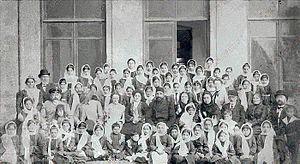
L'institut des manuscrits de l'académie des sciences de Bakou Mohammad Fouzouli est un institut dépendant de l'académie nationale des sciences de la république d'Azerbaïdjan situé à Bakou, la capitale, dont le but est de préserver et d'étudier des collections de manuscrits et d'enluminures, datant pour la plupart de l'époque médiévale. Il est chargé également d'assurer les traductions et la publication des manuscrits et de procéder à de nouvelles acquisitions. L'institut fondé en 1986 dans les dernières années de l'URSS est abrité dans les locaux de l'ancien pensionnat musulman de jeunes filles Impératrice-Alexandra, bâti en 1899-1901 sur les fonds du riche entrepreneur et philanthrope azéri, Zeïnalabdine Taguiïev. Par la suite l'édifice a abrité le soviet des députés travailleurs, paysans et soldats de l'Azerbaïdjan soviétique, puis le présidium du soviet suprême d'Azerbaïdjan.